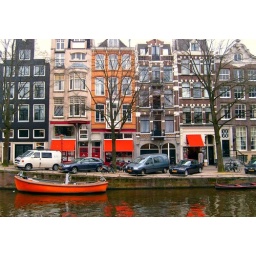
I love how in this image the orange from the building reflects onto the water.